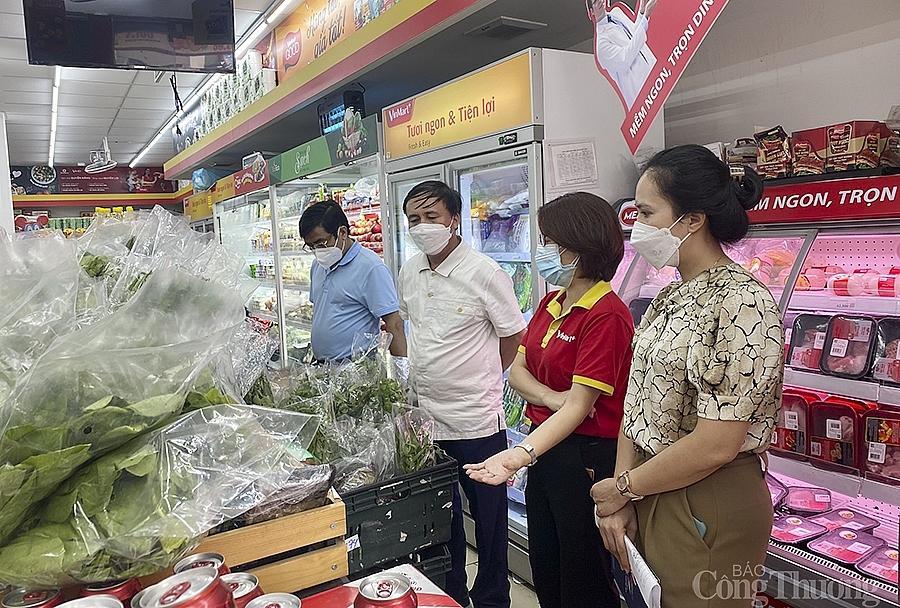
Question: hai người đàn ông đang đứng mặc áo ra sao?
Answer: người bên trái cùng thì mặc áo xanh dương nhạt, người còn lại mặc áo trắng